Nukanan Station

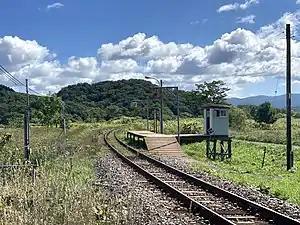
Nukanan Station in November 2021

is a railway station located in the town of Horonobe, Hokkaidō, Japan. It is operated by JR Hokkaido.